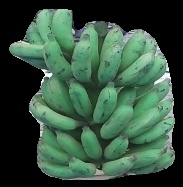
Variety: elakki-bale
Grade: grade3